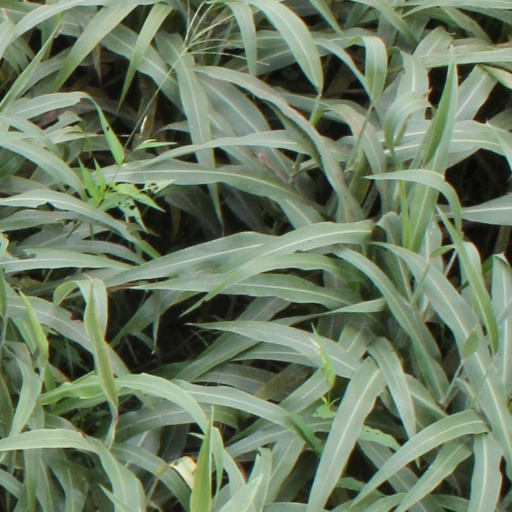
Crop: sorghum